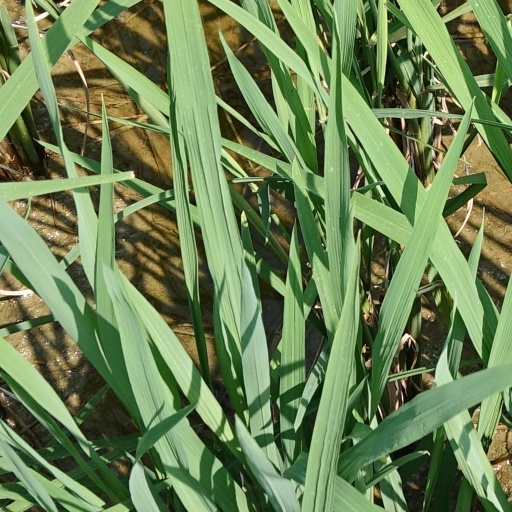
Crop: rice